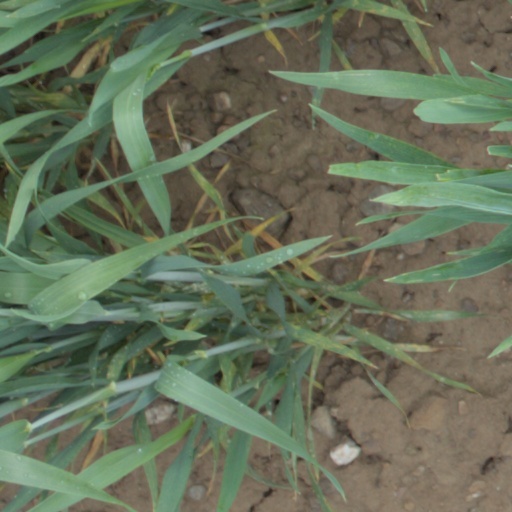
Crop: wheat